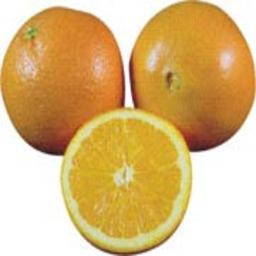
Label: Orange